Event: Nepal Earthquake
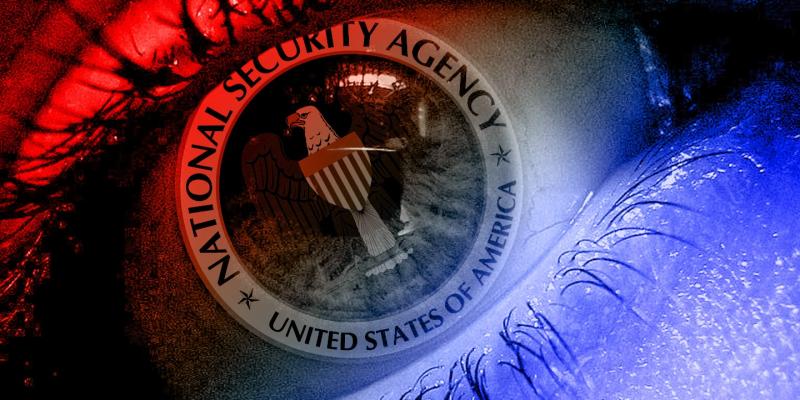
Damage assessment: no_damage